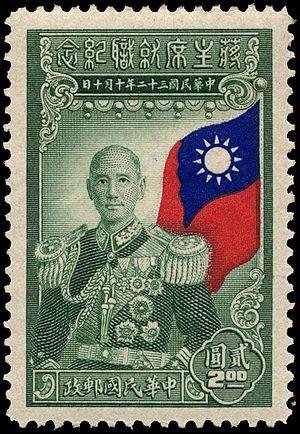
L'appellation république de Chine peut faire référence à :